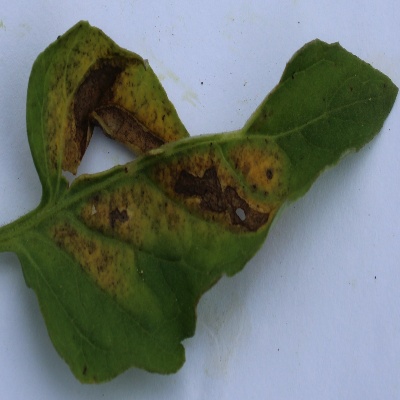
Crop: Tomato
Condition: septoria leaf spot